Miguel de la Quadra-Salcedo

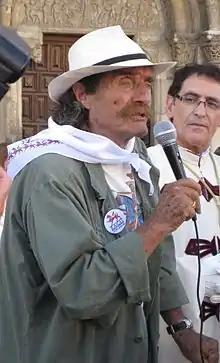
Miguel de la Quadra-Salcedo during the Quetzal Route 2010

Miguel de la Quadra-Salcedo y Gayarre (30 April 1932 – 20 May 2016) was a Spanish reporter and Olympic athlete. He was the director and founder of cultural program Aventura 92 (Adventures 92), nowadays named as Ruta Quetzal BBVA. Although he was born in Madrid, he was always recognized as Basque-Navarre.